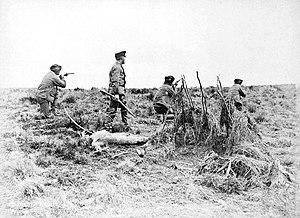
Entre 1883 et 1906, la Terre de Feu connut une ruée vers l'or qui attira un grand nombre de Chiliens, d'Argentins et d'Européens dans l'archipel, parmi lesquels beaucoup de Dalmates. La ruée vers l'or permit l'établissement des premières villes de l'archipel et le développement économique de la ville de Punta Arenas. Une fois la ruée vers l'or terminée, la plupart des mineurs quittèrent l'archipel, alors que ceux qui restèrent se reconvertirent dans l'élevage d'ovins et dans la pêche. La population d'indiens Selknam déclina de manière importante durant cette période.